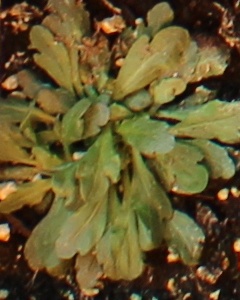
Label: Horseweed